Linden–South Historic District

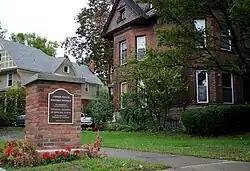
Linden–South Historic District, October 2012

Linden–South Historic District is a national historic district located in the South Wedge neighborhood of Rochester in Monroe County, New York. The district consists of 136 contributing buildings, including 82 residential buildings, 53 outbuildings, and one church. The houses were constructed between 1872 and 1913 in a variety of vernacular interpretations of popular architectural styles including Gothic Revival, Italianate, Queen Anne, and Colonial Revival styles. The houses are 2 1/2-stories, are of frame or brick construction, and were designed by local architects employed by the developer Ellwanger & Barry. Among the more prominent are Andrew Jackson Warner and Claude Bragdon. The church is the former South Avenue Baptist Church, now Holy Spirit Greek Orthodox Church, built in 1909–1910 in a Late Gothic Revival style. Also in the district is a three-story, Queen Anne style mixed use building, with commercial space on the first floor and residential units above, located at 785 South Avenue (c. 1890).